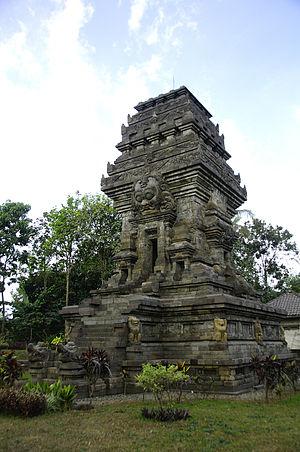
Le temple de Kidal est un petit temple hindouiste indonésien de la période du royaume de Singasari situé dans l'est de Java, dans le village de Rejokidal, dans le kabupaten de Malang à environ 20 km à l'est de Malang.
Le kabupaten de Malang, en indonésien Kabupaten Malang, est un kabupaten d'Indonésie de la province de Java oriental.